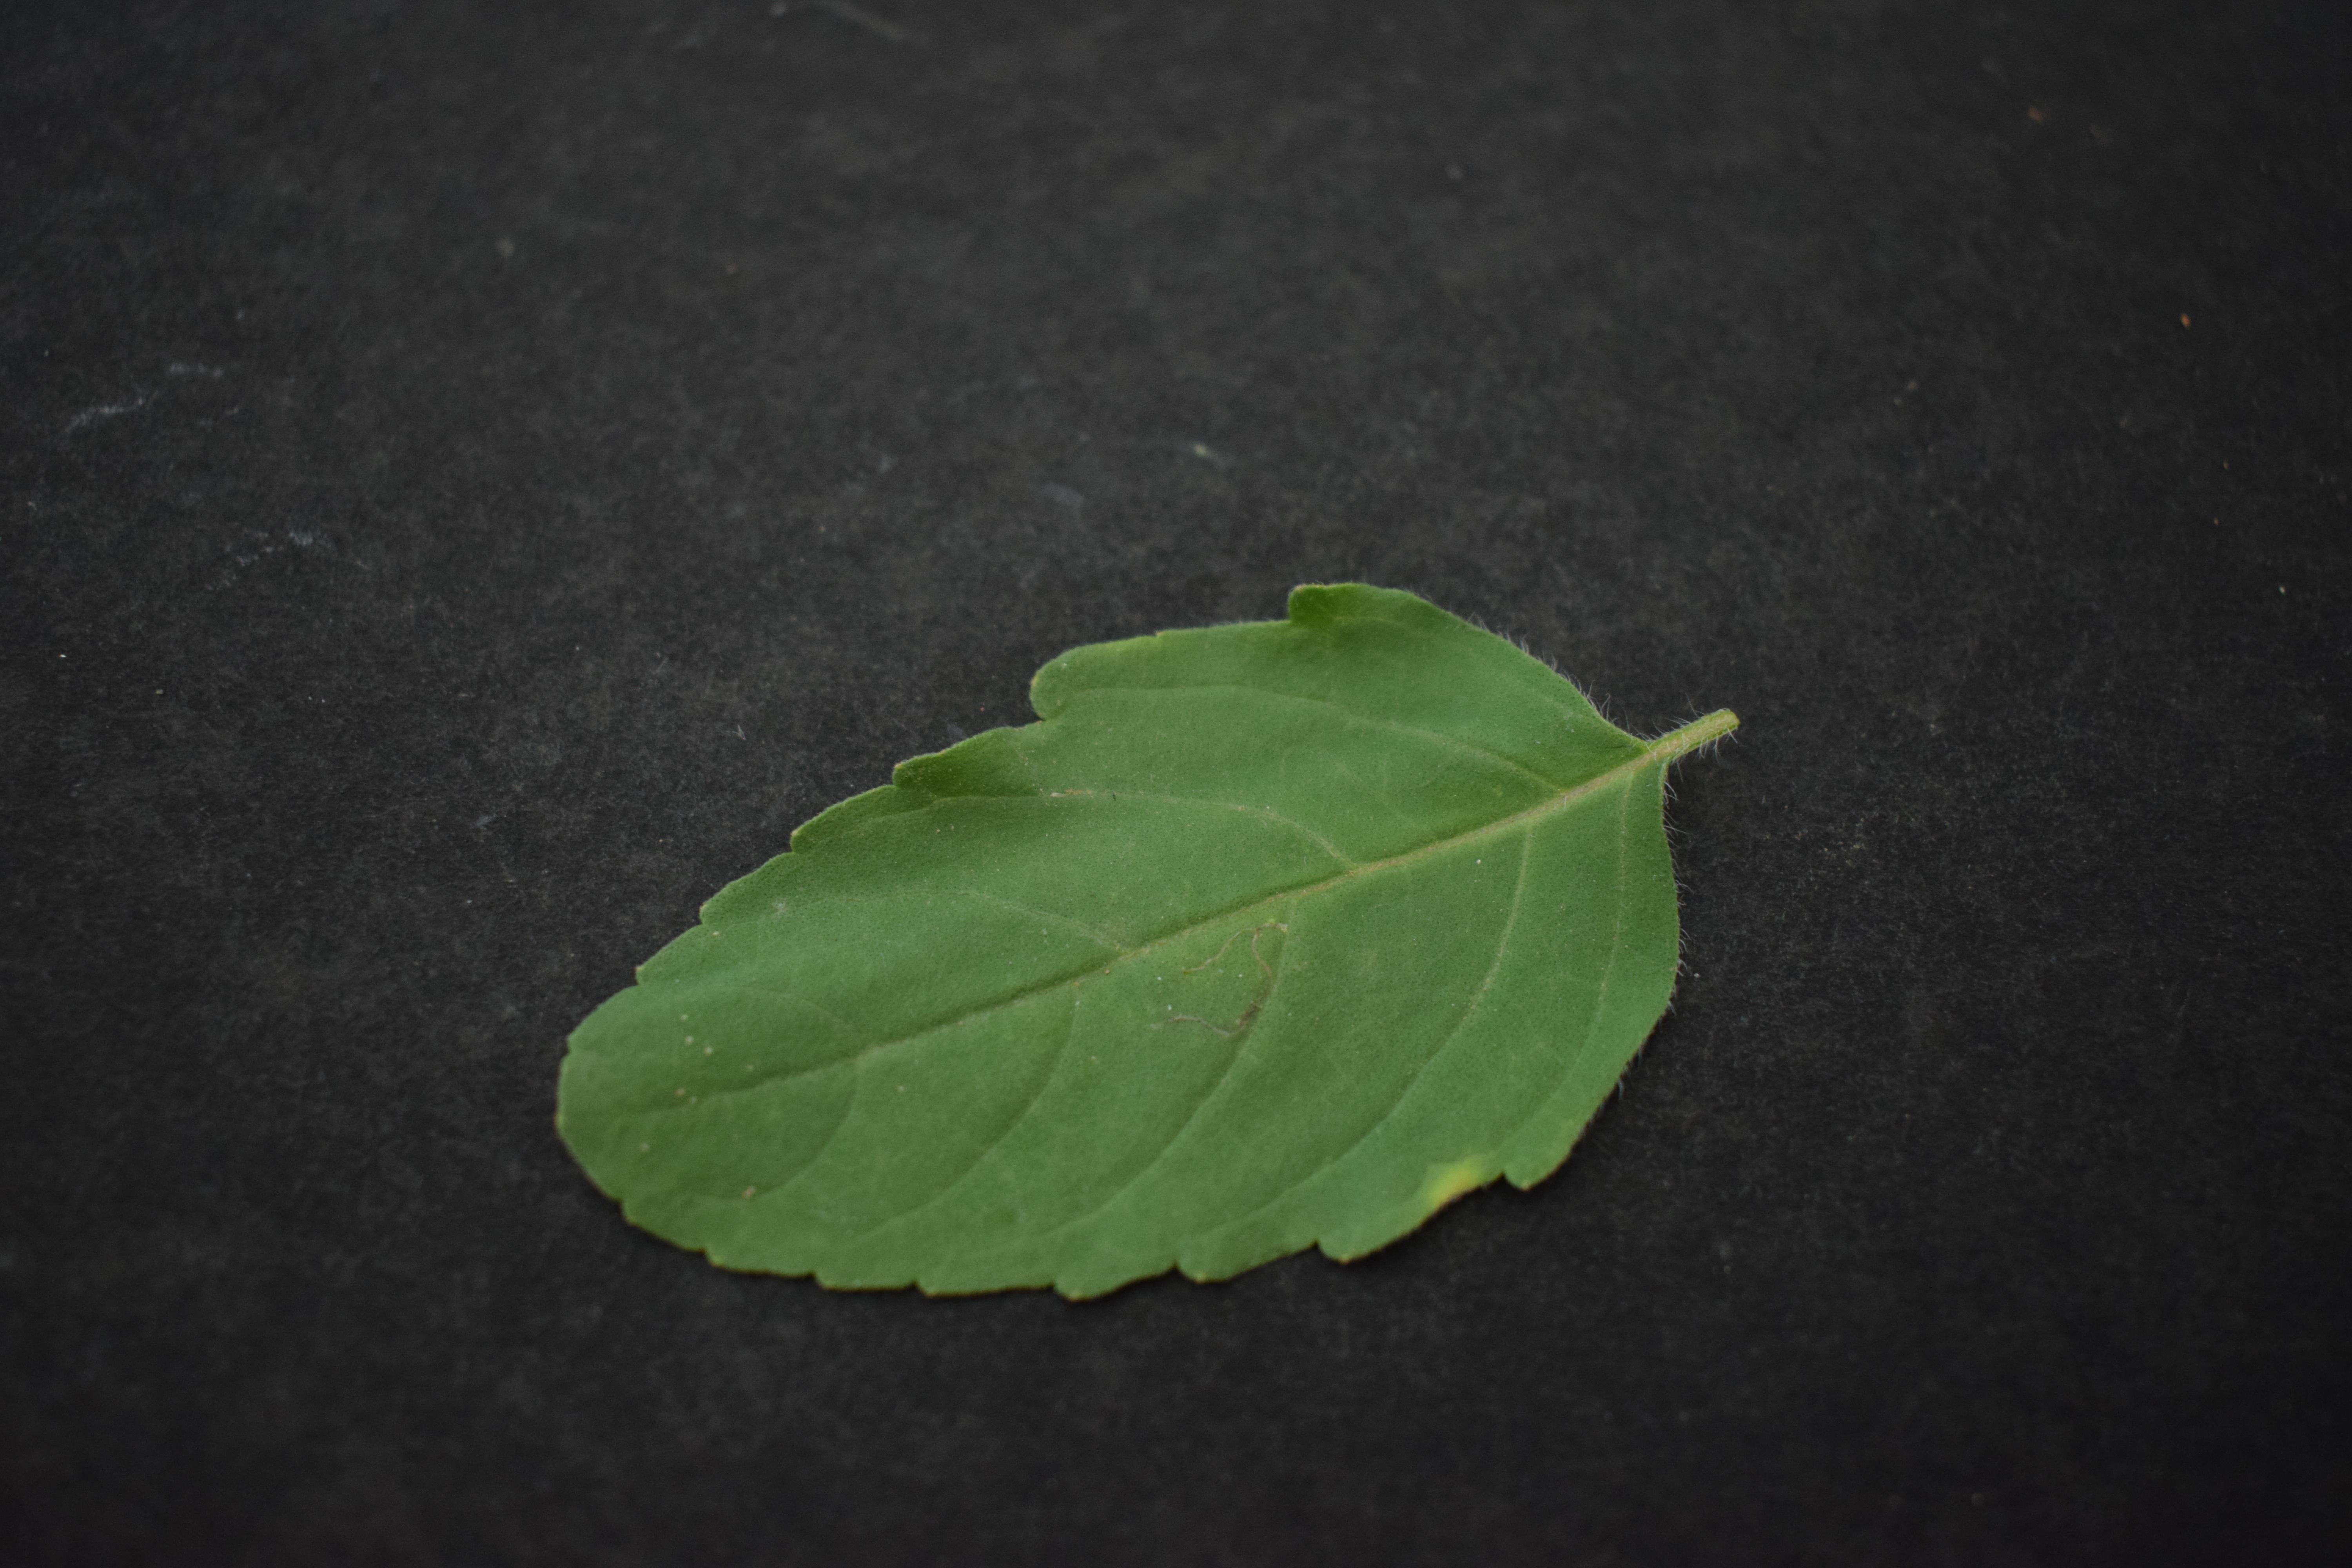
Plant species: Basil